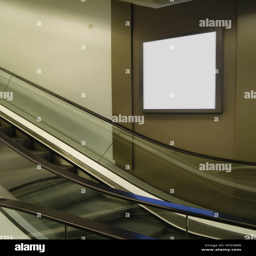
blank billboard in a shopping mall , next to mechanical escalator